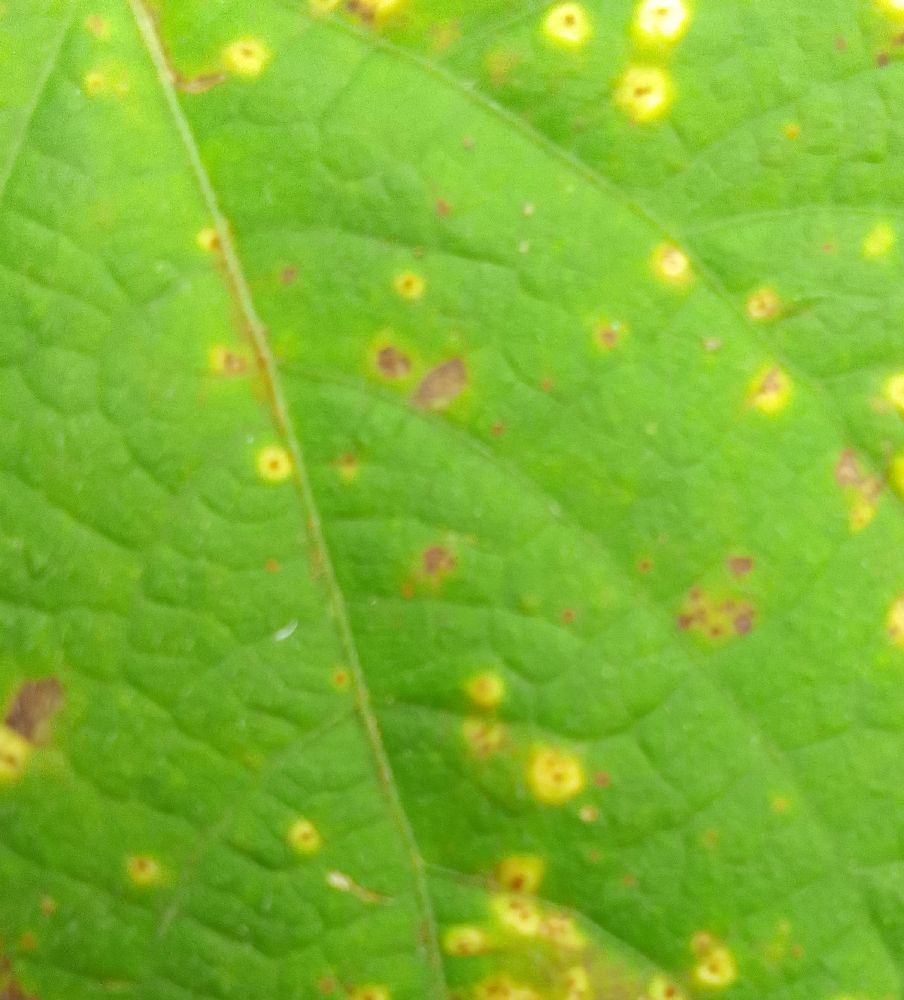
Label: rust